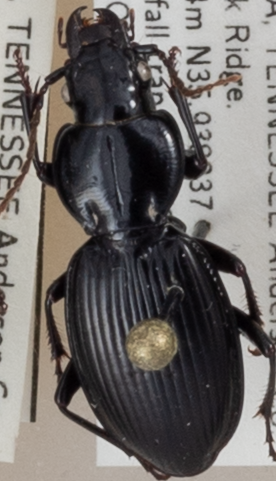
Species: Cyclotrachelus fucatus
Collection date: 2018-07-19
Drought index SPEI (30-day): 1.01
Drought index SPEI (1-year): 0.39
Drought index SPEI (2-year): -0.03